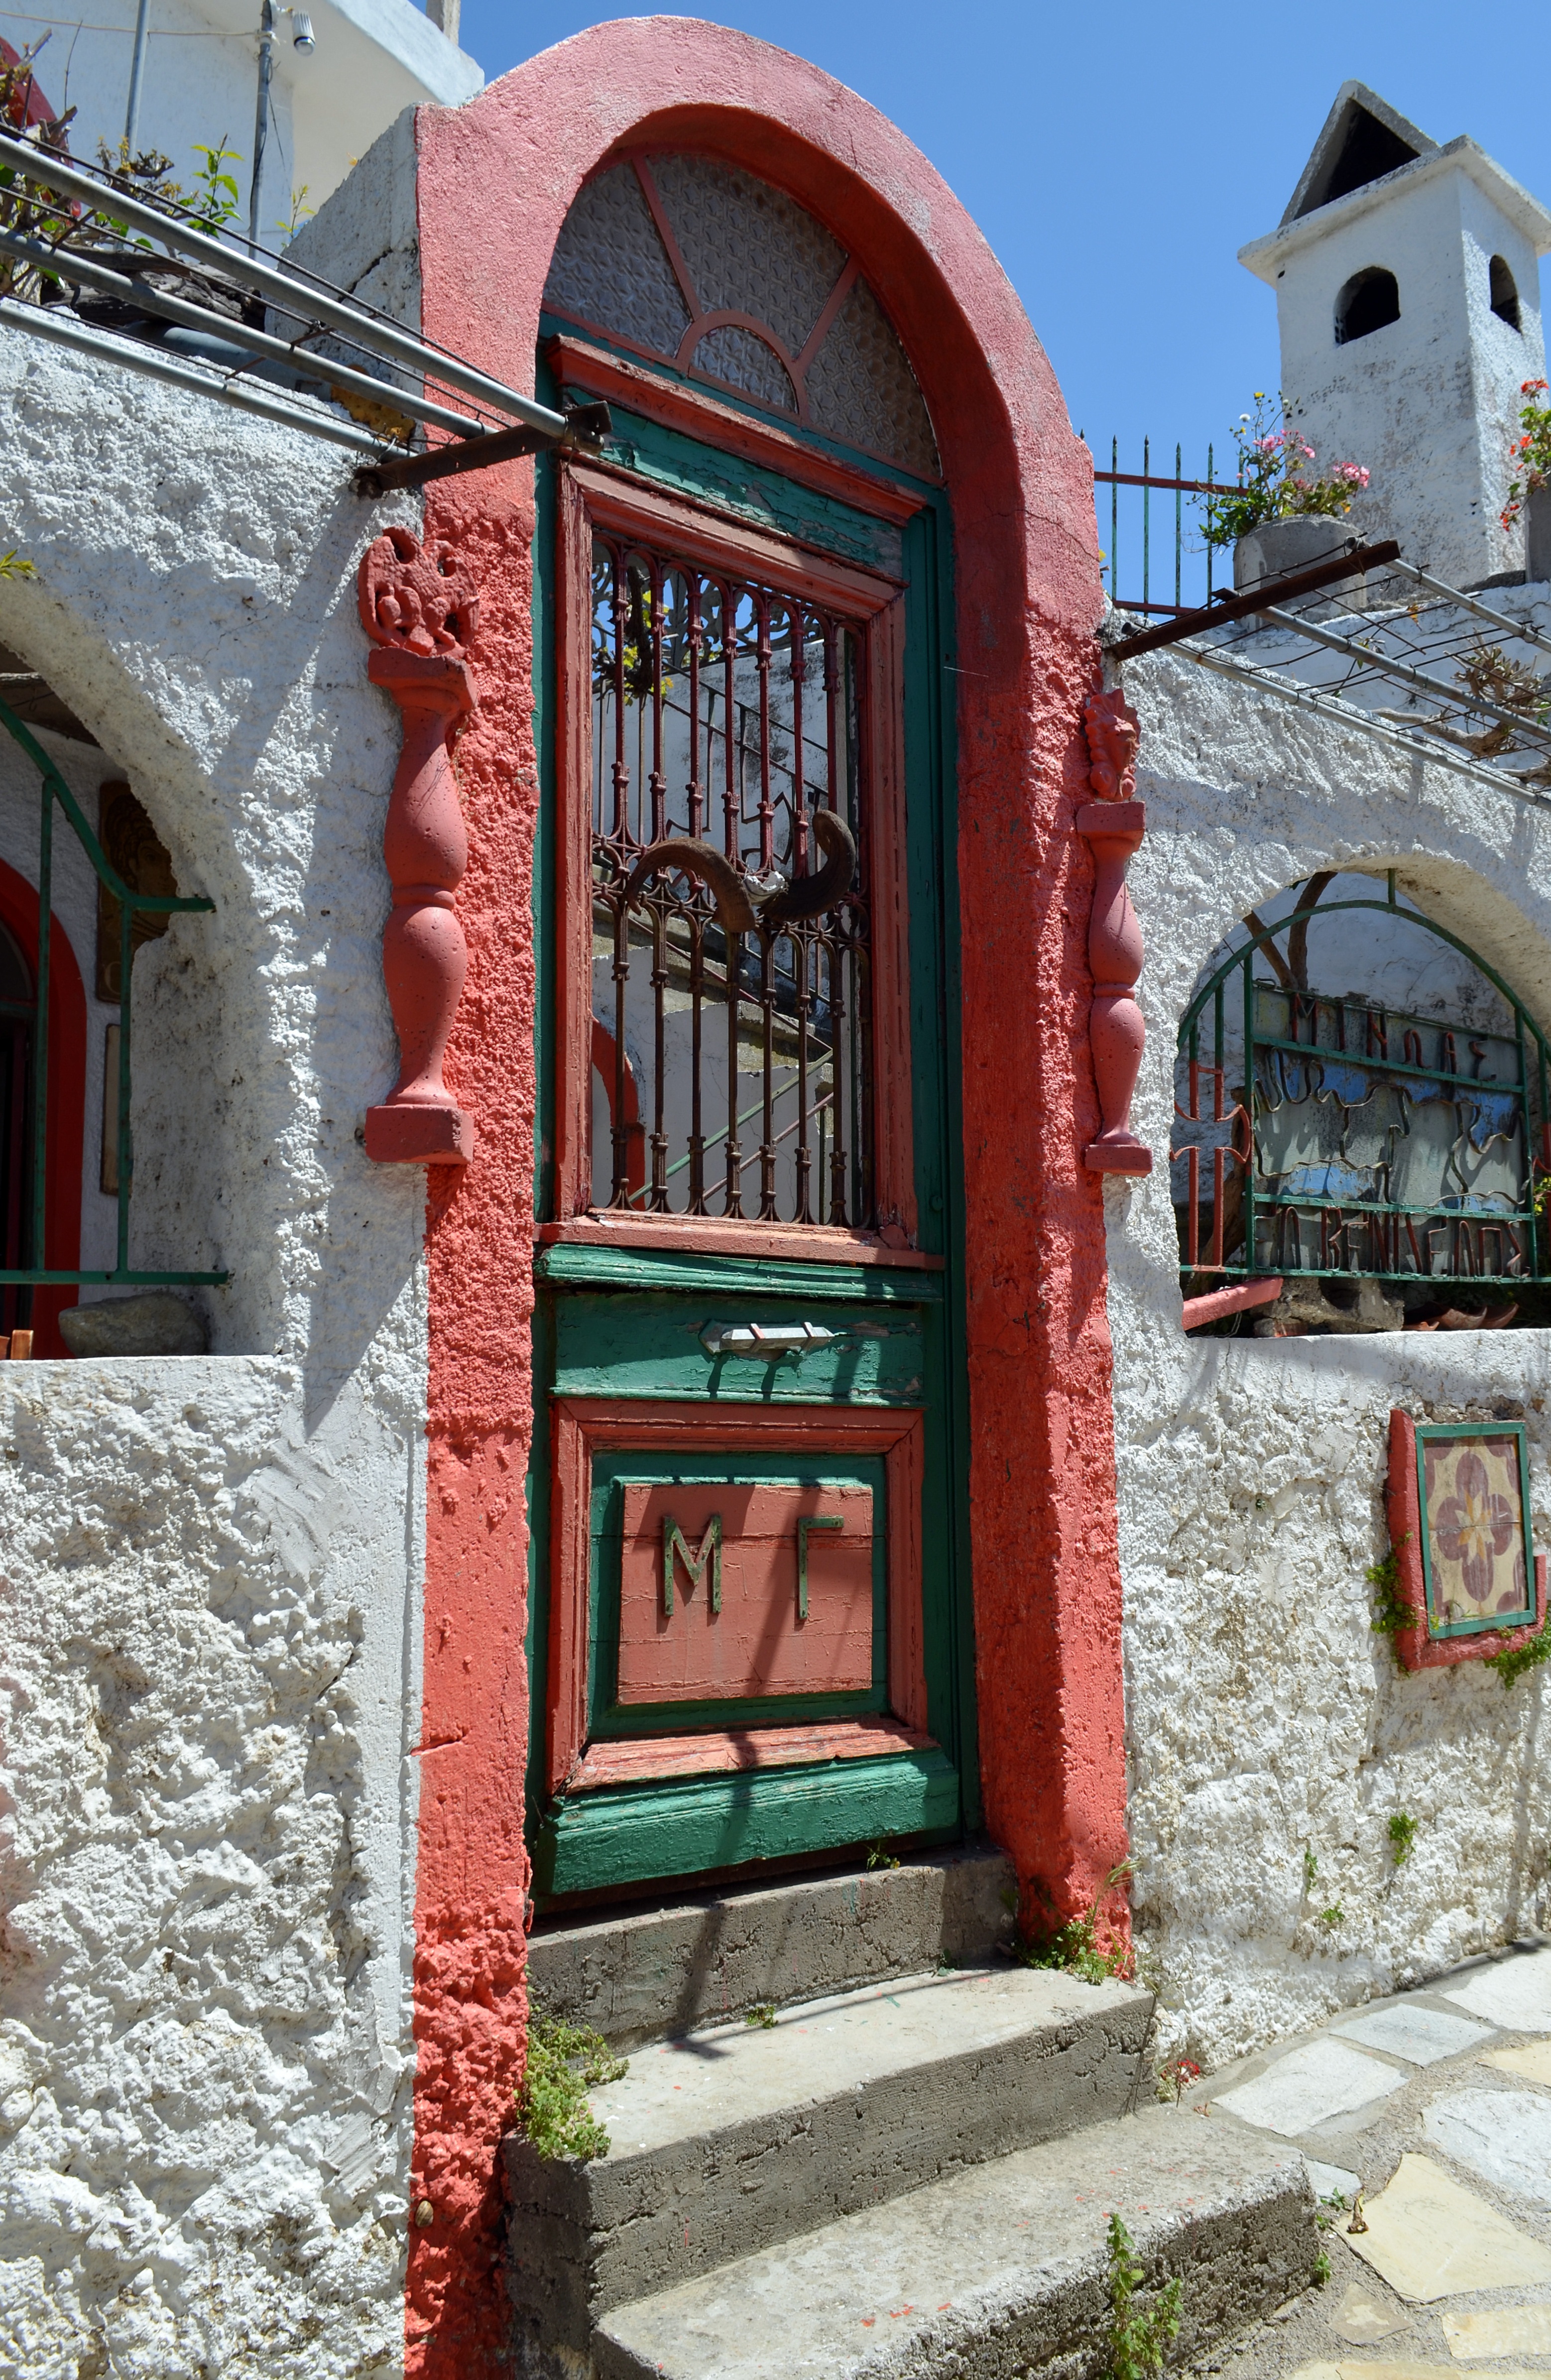
architecture, street, antique, house, window, town, old, alley, red, color, facade, gate, door, goal, place of worship, ornament, shrine, nostalgic, closed, painted, input, historically, old door, crete, portal, neighbourhood, urban area, asomatos, museum in asomatos